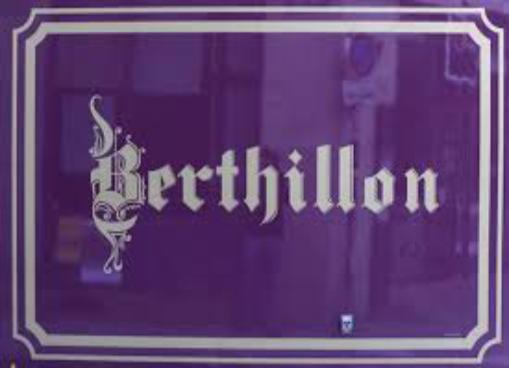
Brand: Berthillon
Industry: Food